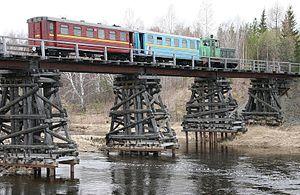
L’oblast de Sverdlovsk est un sujet fédéral de Russie.